William Monroe Igou

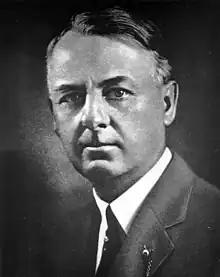
Igou in 1930

William Monroe Igou (September 28, 1872 – 1933) was an American businessman, county commissioner, state legislator, and served as Florida Secretary of State in 1929 and 1930.